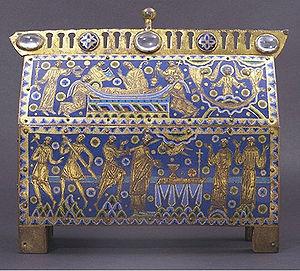
L’abbaye Saint-Martial est une ancienne abbaye bénédictine de la ville de Limoges, dans le Limousin historique, en France.